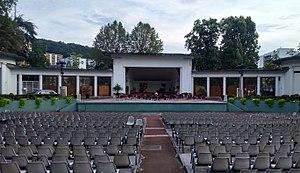
La scène du théâtre de verdure dans le Parc floral des Thermes (lieu inscrit au titre des monuments historiques) à Aix-les-Bains (Savoie).
Le parc floral des thermes, aussi appelé parc de verdure ou theâtre de verdure, est un espace vert situé en France sur le territoire de la commune d'Aix-les-Bains dans le département de la Savoie en région Auvergne-Rhône-Alpes.